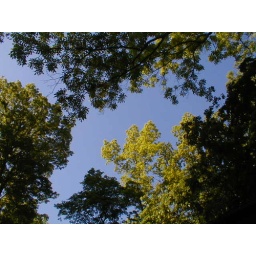
trees above my house before the hurricane